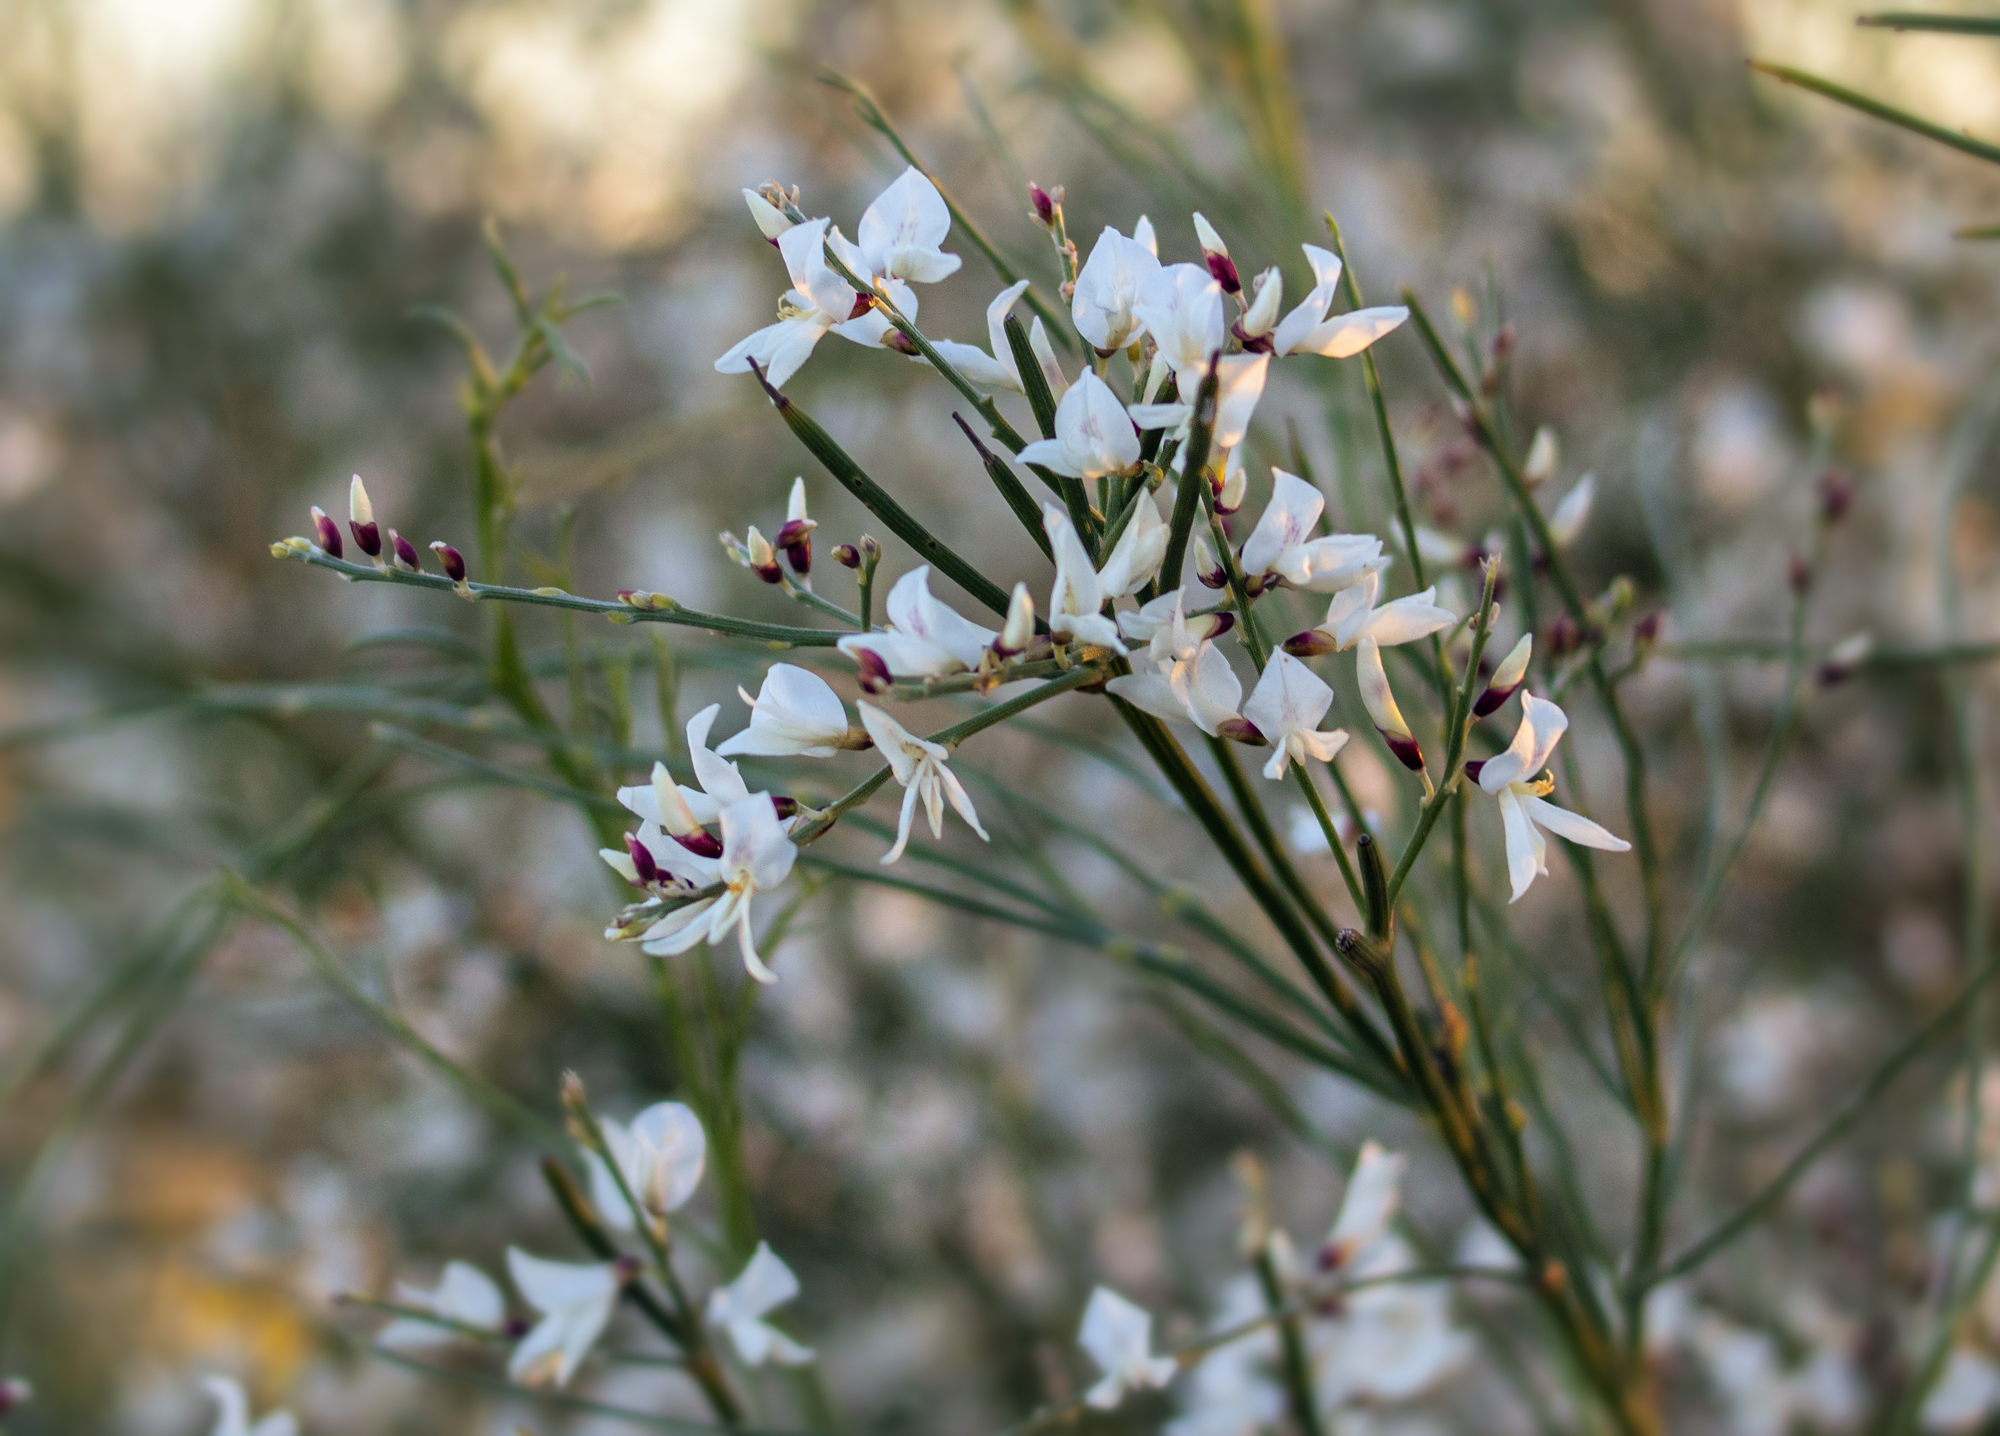
white, flowers, retama, branch, flower, twig, petal, botany, spring, flowering plant, bud, Pedicel, wildflower, plant stem, herbaceous plant, blossom, perennial plant, Pittosporaceae